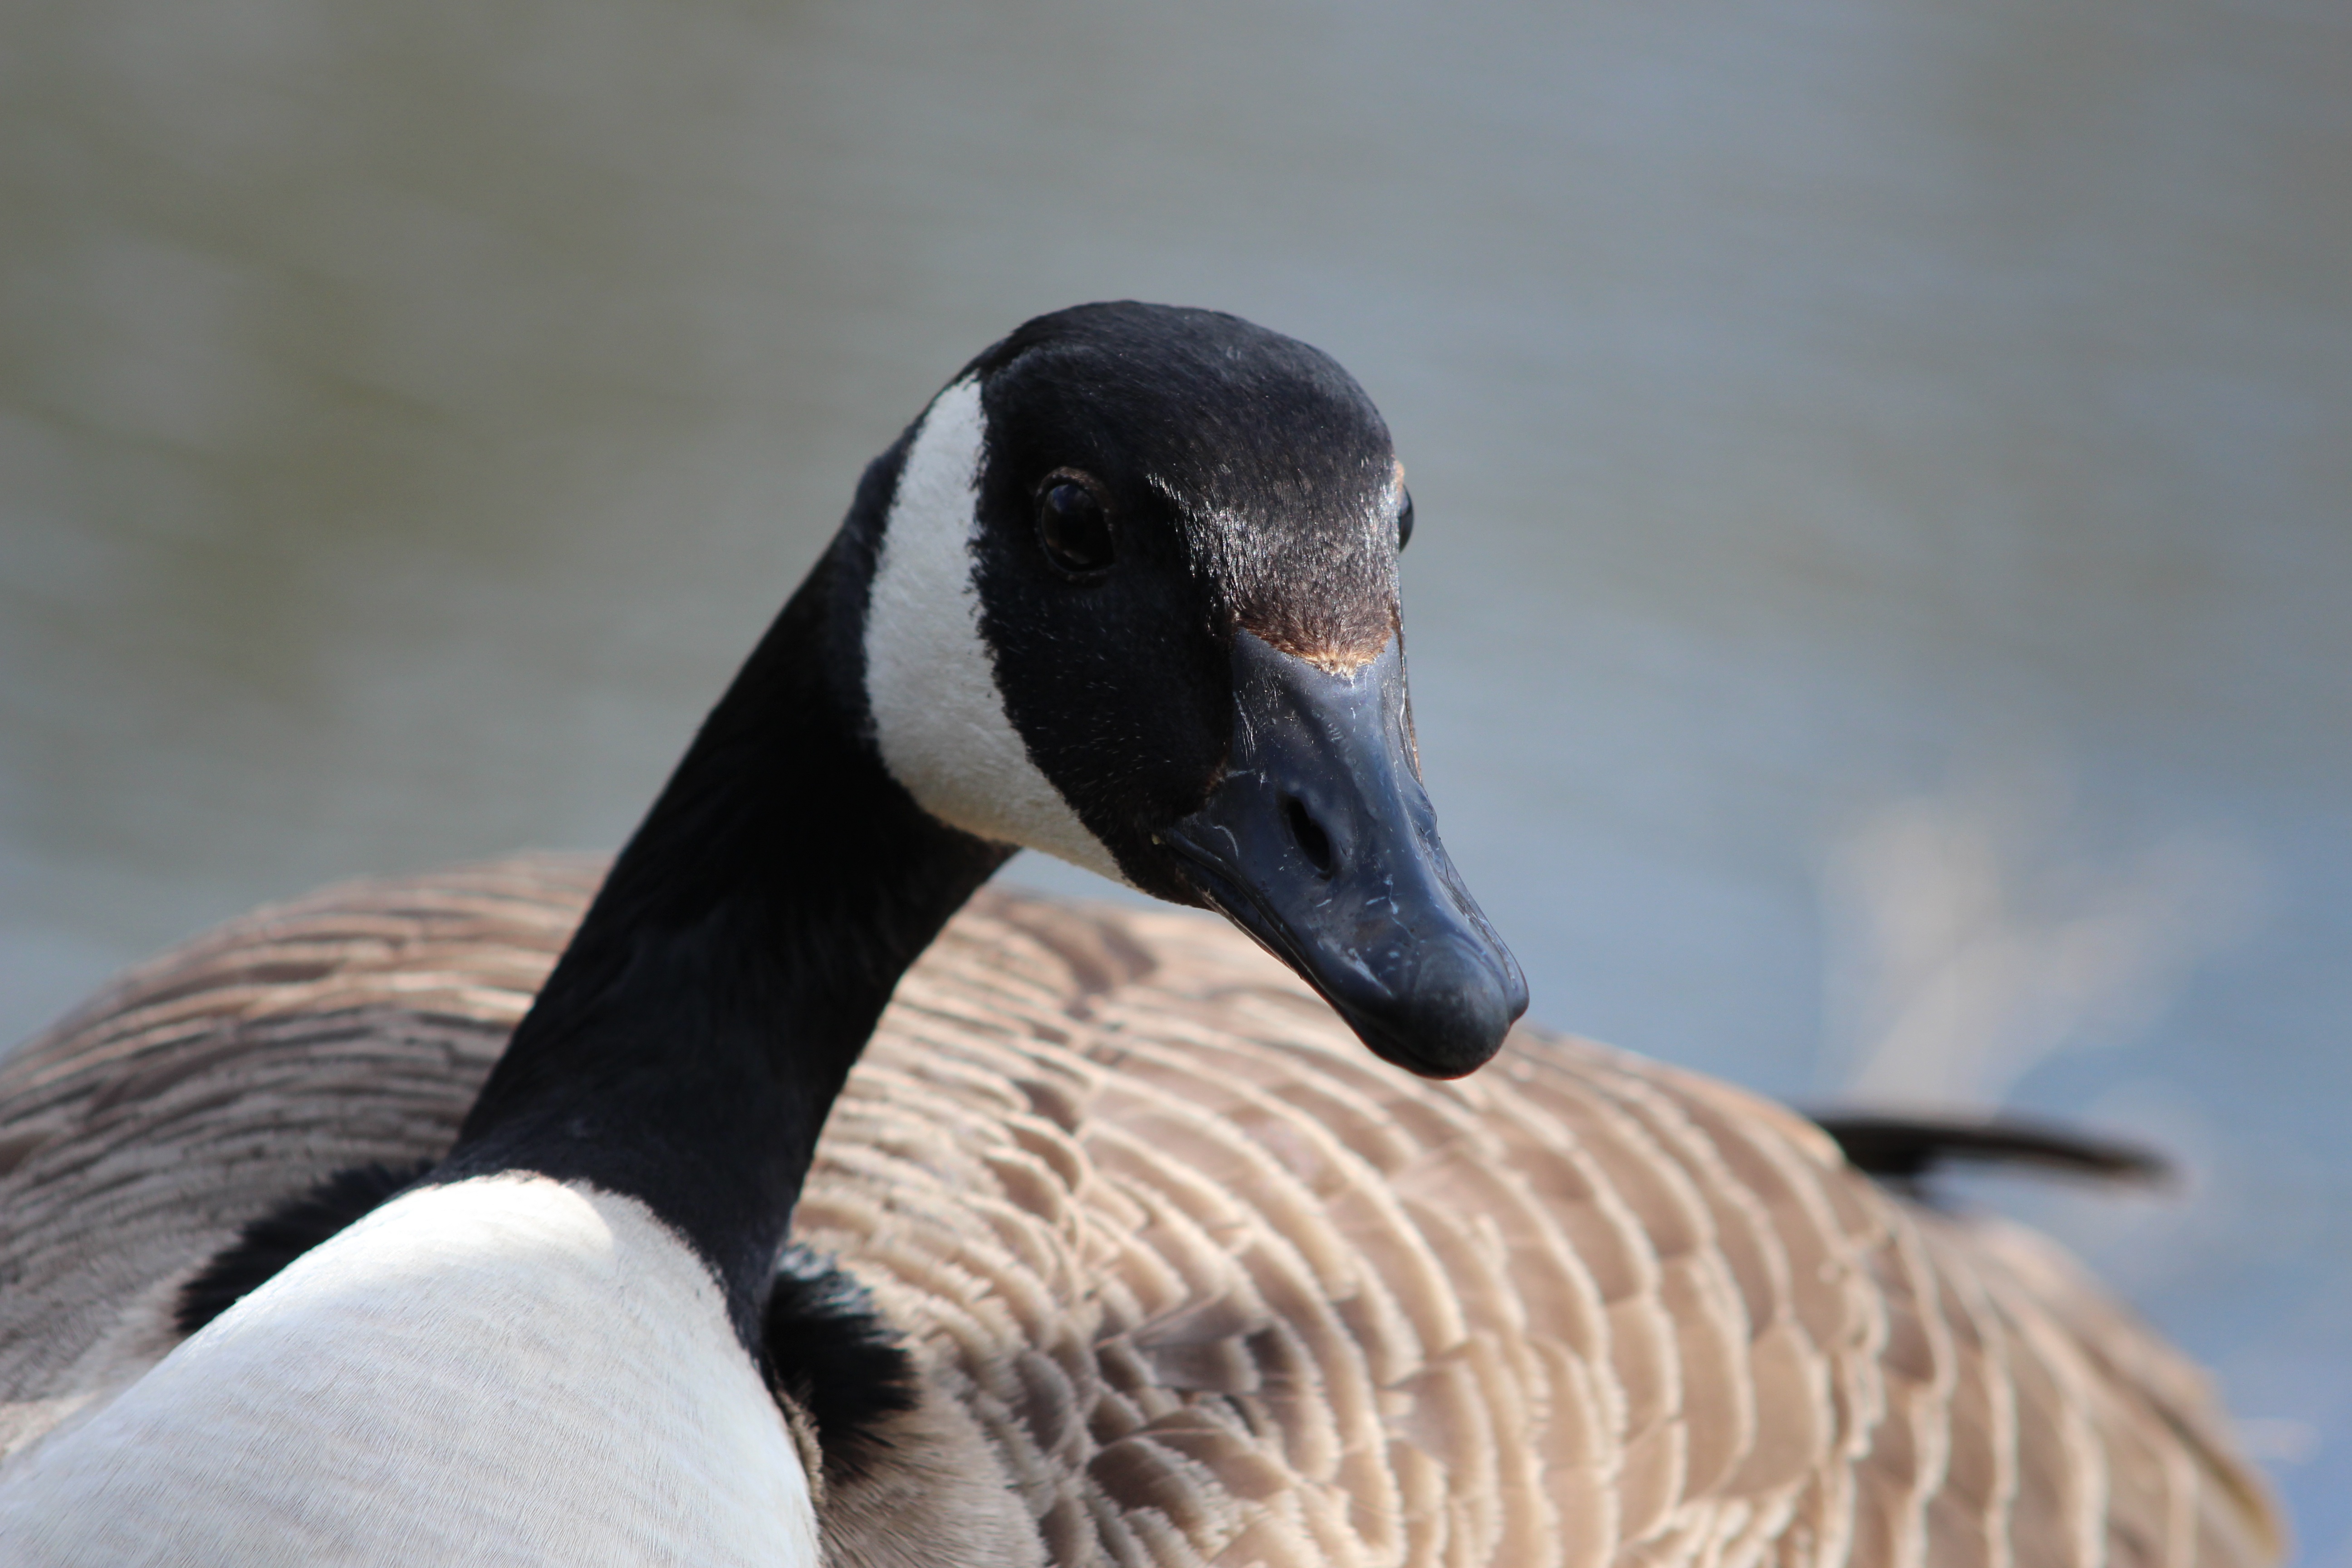
nature, bird, wing, animal, wildlife, beak, fauna, close up, duck, canada, goose, canadian, vertebrate, waterfowl, water bird, canada goose, ducks geese and swans